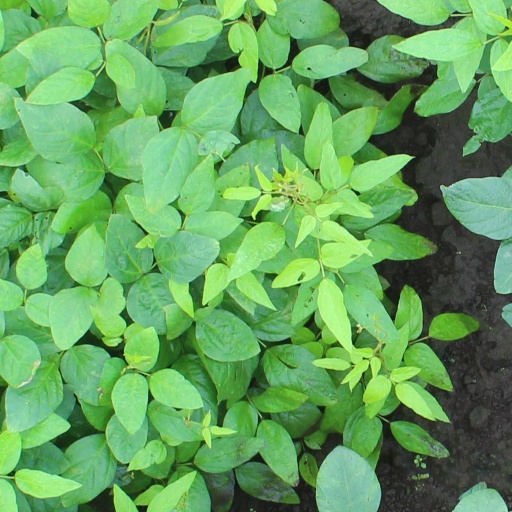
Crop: soybean